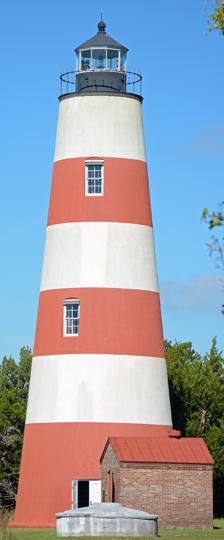
Building: Sapelo Island Light
Country: Unknown
Year built: 1820
Lighthouse Sapelo Island Light Sapelo Island Light Location Darien , Georgia Coordinates 31°23′29″N 81°17′08″W / 31.39127°N 81.28568°W / 31.39127; -81.28568 Tower Constructed 1820 Construction Brick Height 80 ft (24 m) Shape Conical Markings 6 alternate red and white horizontal Heritage National Register of Historic Places listed place Light First lit 1820 Deactivated 1905 to 1998 Focal height 23 m (75 ft) Lens Lewis lamp (1820) Fourth-order Fresnel lens (1854) Characteristic Fixed white varied by a white flash every 45 s Sapelo Island Lighthouse U.S. National Register of Historic Places U.S. Historic district Location S end of Sapelo Island, S of University of Georgia Marine Institute, Sapelo Island, Georgia Area 205.9 acres (83.3 ha) Built 1905 Architect Winslow Lewis NRHP reference No. 97000335 Added to NRHP August 26, 1997 Sapelo Island Lighthouse is a lighthouse in Georgia , United States , near the southern tip of Sapelo Island . It is the nation's second-oldest brick lighthouse and the oldest survivor among lighthouses designed by Winslow Lewis . The lighthouse, oil building, the cistern, the footing of the 1905 light, the ruins of the fortification, and the associated range light were added to the National Register of Historic Places in 1997. The lighthouse is a 65-foot (20 m) brick structure, about 30 feet (9.1 m) in diameter at the base and 12 feet (3.7 m) at the top.  Its brick walls are several feet thick at the bottom, tapering to about two feet thick at the top. History Skeleton tower that stood from 1905 to 1933 Sapelo Island Lighthouse was built in 1820. It was designed and built by Winslow Lewis. It had fifteen Lewis lamps with 16 in (41 cm) reflectors. In the 1850s, the tower was raised by 10 ft (3.0 m) and a fourth-order Fresnel lens was installed in 1854. The lens was removed during the Civil War . It was extensively repaired after an 1867 storm and relit in 1868. The tower was damaged by a strong hurricane in 1898 . A pyramidal 100 ft (30 m) skeletal tower lighthouse with a third-order Fresnel lens was built in 1905. This tower was dismantled and relocated in 1934 to South Fox Island , Michigan . The 1820 lighthouse was inactive from 1905 to 1998, when it was restored to its 1890 appearance and was relit (with a modern light and lens). Is now maintained by the Georgia Department of Natural Resources and is unofficial. Keepers Jeremiah Lester 1821 – 1825 William Donnelly 1827 – 1841 Henry M. Caulder 1843 - ? William Thomas 1845 – 1847 Robert B. Mason 1849 – 1851 Robert Hale ? – 1853) Alexander Hazzard 1853 – 1862, 1868 – 1869 W.W. Brown 1869 James C. Clark 1869 – 1870 Montgomery P. Styles 1870 – 1871 J.T. Clancy 1871 Hiram Hammett 1871 – 1872 John Bradwell 1872 – 1873 James Cromley Sr. 1873 – 1889 William G. Cromley 1890 – 1900 James Cromley Jr. 1900 – 1921 Robert H. Cromley 1928 – 1933 See also Sapelo Island Range Front Light References